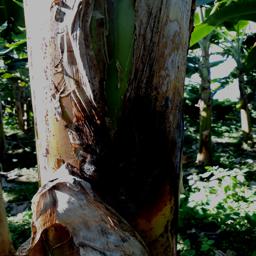
Label: PSEUDOSTEM WEEVIL